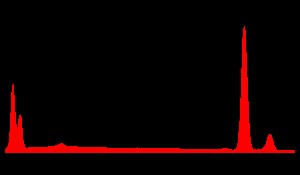
Røntgen-fluorescensspektroskopi
Røntgen-emissionsspektrum af jernoxid. De fleste toppe i spekteret er røntgenstråler fra elektroner, der falder tilbage til K-skallen og en top er fra L-skallen (Fe La)
Røntgen-fluorescensspektroskopi eller energifordelings-Røntgenspektroskopi undertiden også kaldet energifordelings-røntgenanalyse eller energifordelings-mikroanalyse er en analyseteknik, der anvendes til grundstof-analyse eller kemisk karakterisering af en prøve.